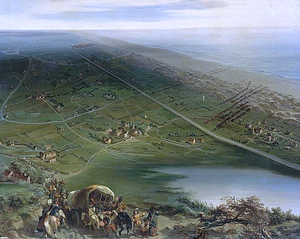
Cette page concerne l’année 1658 du calendrier grégorien.
La bataille des Dunes est la bataille décisive de la guerre franco-espagnole. Elle a lieu le 14 juin 1658, et s'est conclue par une victoire des armées française et anglaise — alors alliées depuis peu — sous le commandement du vicomte de Turenne sur l’armée espagnole des Flandres commandée par le prince de Condé, passé au service des Espagnols après l'épisode de la Fronde, et Don Juan José d'Autriche.